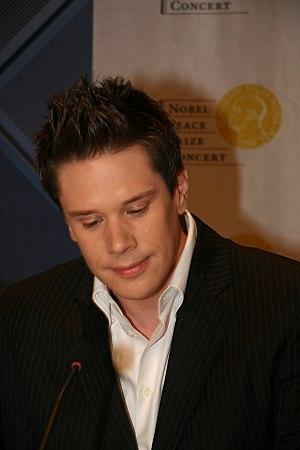
David Miller, né le 14 avril 1973, est un ténor américain membre du groupe musical classique Il Divo.